Angus McMillan

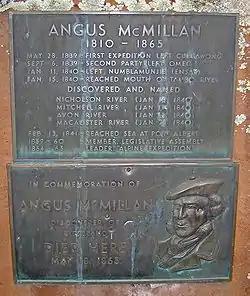
Memorial cairn at Iguana Creek on the Dargo Road, listing dates of McMillan's major expeditions

By the late 1830s, wealthy landholders in New South Wales had become interested in the Gippsland region of Victoria and funded exploration of the region. Macalister knew the early settlers in the high country of Gippsland around Benambra and Omeo as they too were from the Monaro. He put forward McMillan as a candidate to further explore the plains of Gippsland proper nearer to the coast. A second interest sent Polish scientist-explorer Count Paul Strzelecki to also explore Gippsland.